Mahdist State

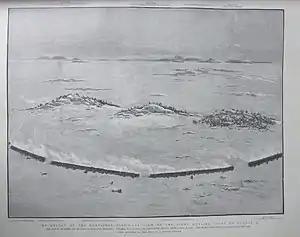
The defeat of the Dervishes at Toski

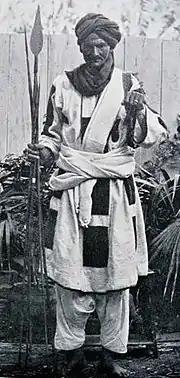
A Mahdist soldier wearing a "jibba" (1899).

After reaching Khartoum in February 1884, Gordon soon decided he could not extricate the garrisons, and called for reinforcements. The British government repeatedly refused to provide them, but Gordon disobeyed orders, preparing for a siege, and eventually British popular support forced Prime Minister Gladstone to mobilize a relief force under the command of Lord Garnet Joseph Wolseley. The force arrived too late: the first troops on steamboat reached Khartoum on 28 January 1885, to find the town had fallen two days earlier. The Ansar had waited for the Nile flood to recede before attacking the poorly defended river approach to Khartoum in boats, slaughtering the garrison, killing Gordon, and delivering his head to the Mahdi's tent. Kassala and Sennar fell soon after, and by the end of 1885, the Ansar had begun to move into the southern region. In all of Sudan, only Sawakin, reinforced by Indian army troops, and Wadi Halfa on the northern frontier remained in Anglo-Egyptian hands.